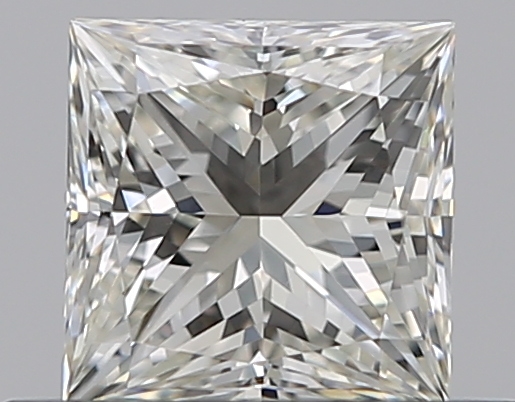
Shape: princess
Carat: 0.5
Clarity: VS1
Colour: J
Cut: EX
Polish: EX
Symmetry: VG
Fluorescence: N
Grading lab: GIA
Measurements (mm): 4.39 x 4.35 x 3.19